The Skylark of Space

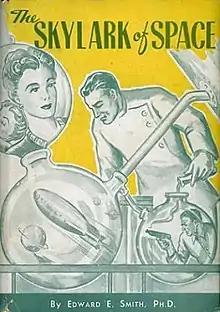
Dust-jacket from the first edition

The Skylark of Space is a science fiction novel by American writer Edward E. "Doc" Smith, written between 1915 and 1921 while Smith was working on his doctorate. Though the original idea for the novel was Smith's, he co-wrote the first part of the novel with Lee Hawkins Garby, the wife of his college classmate and later neighbor Carl Garby. The novel starts as an edisonade, but turns into a space travel adventure when the characters go into deep space. "The Skylark of Space" is considered to be one of the earliest novels of interstellar travel and the first example of space opera. Originally serialized in 1928 in the magazine "Amazing Stories", it was first published in book form in 1946 by the Buffalo Book Co. The novel was followed by three sequels, beginning with "Skylark Three".